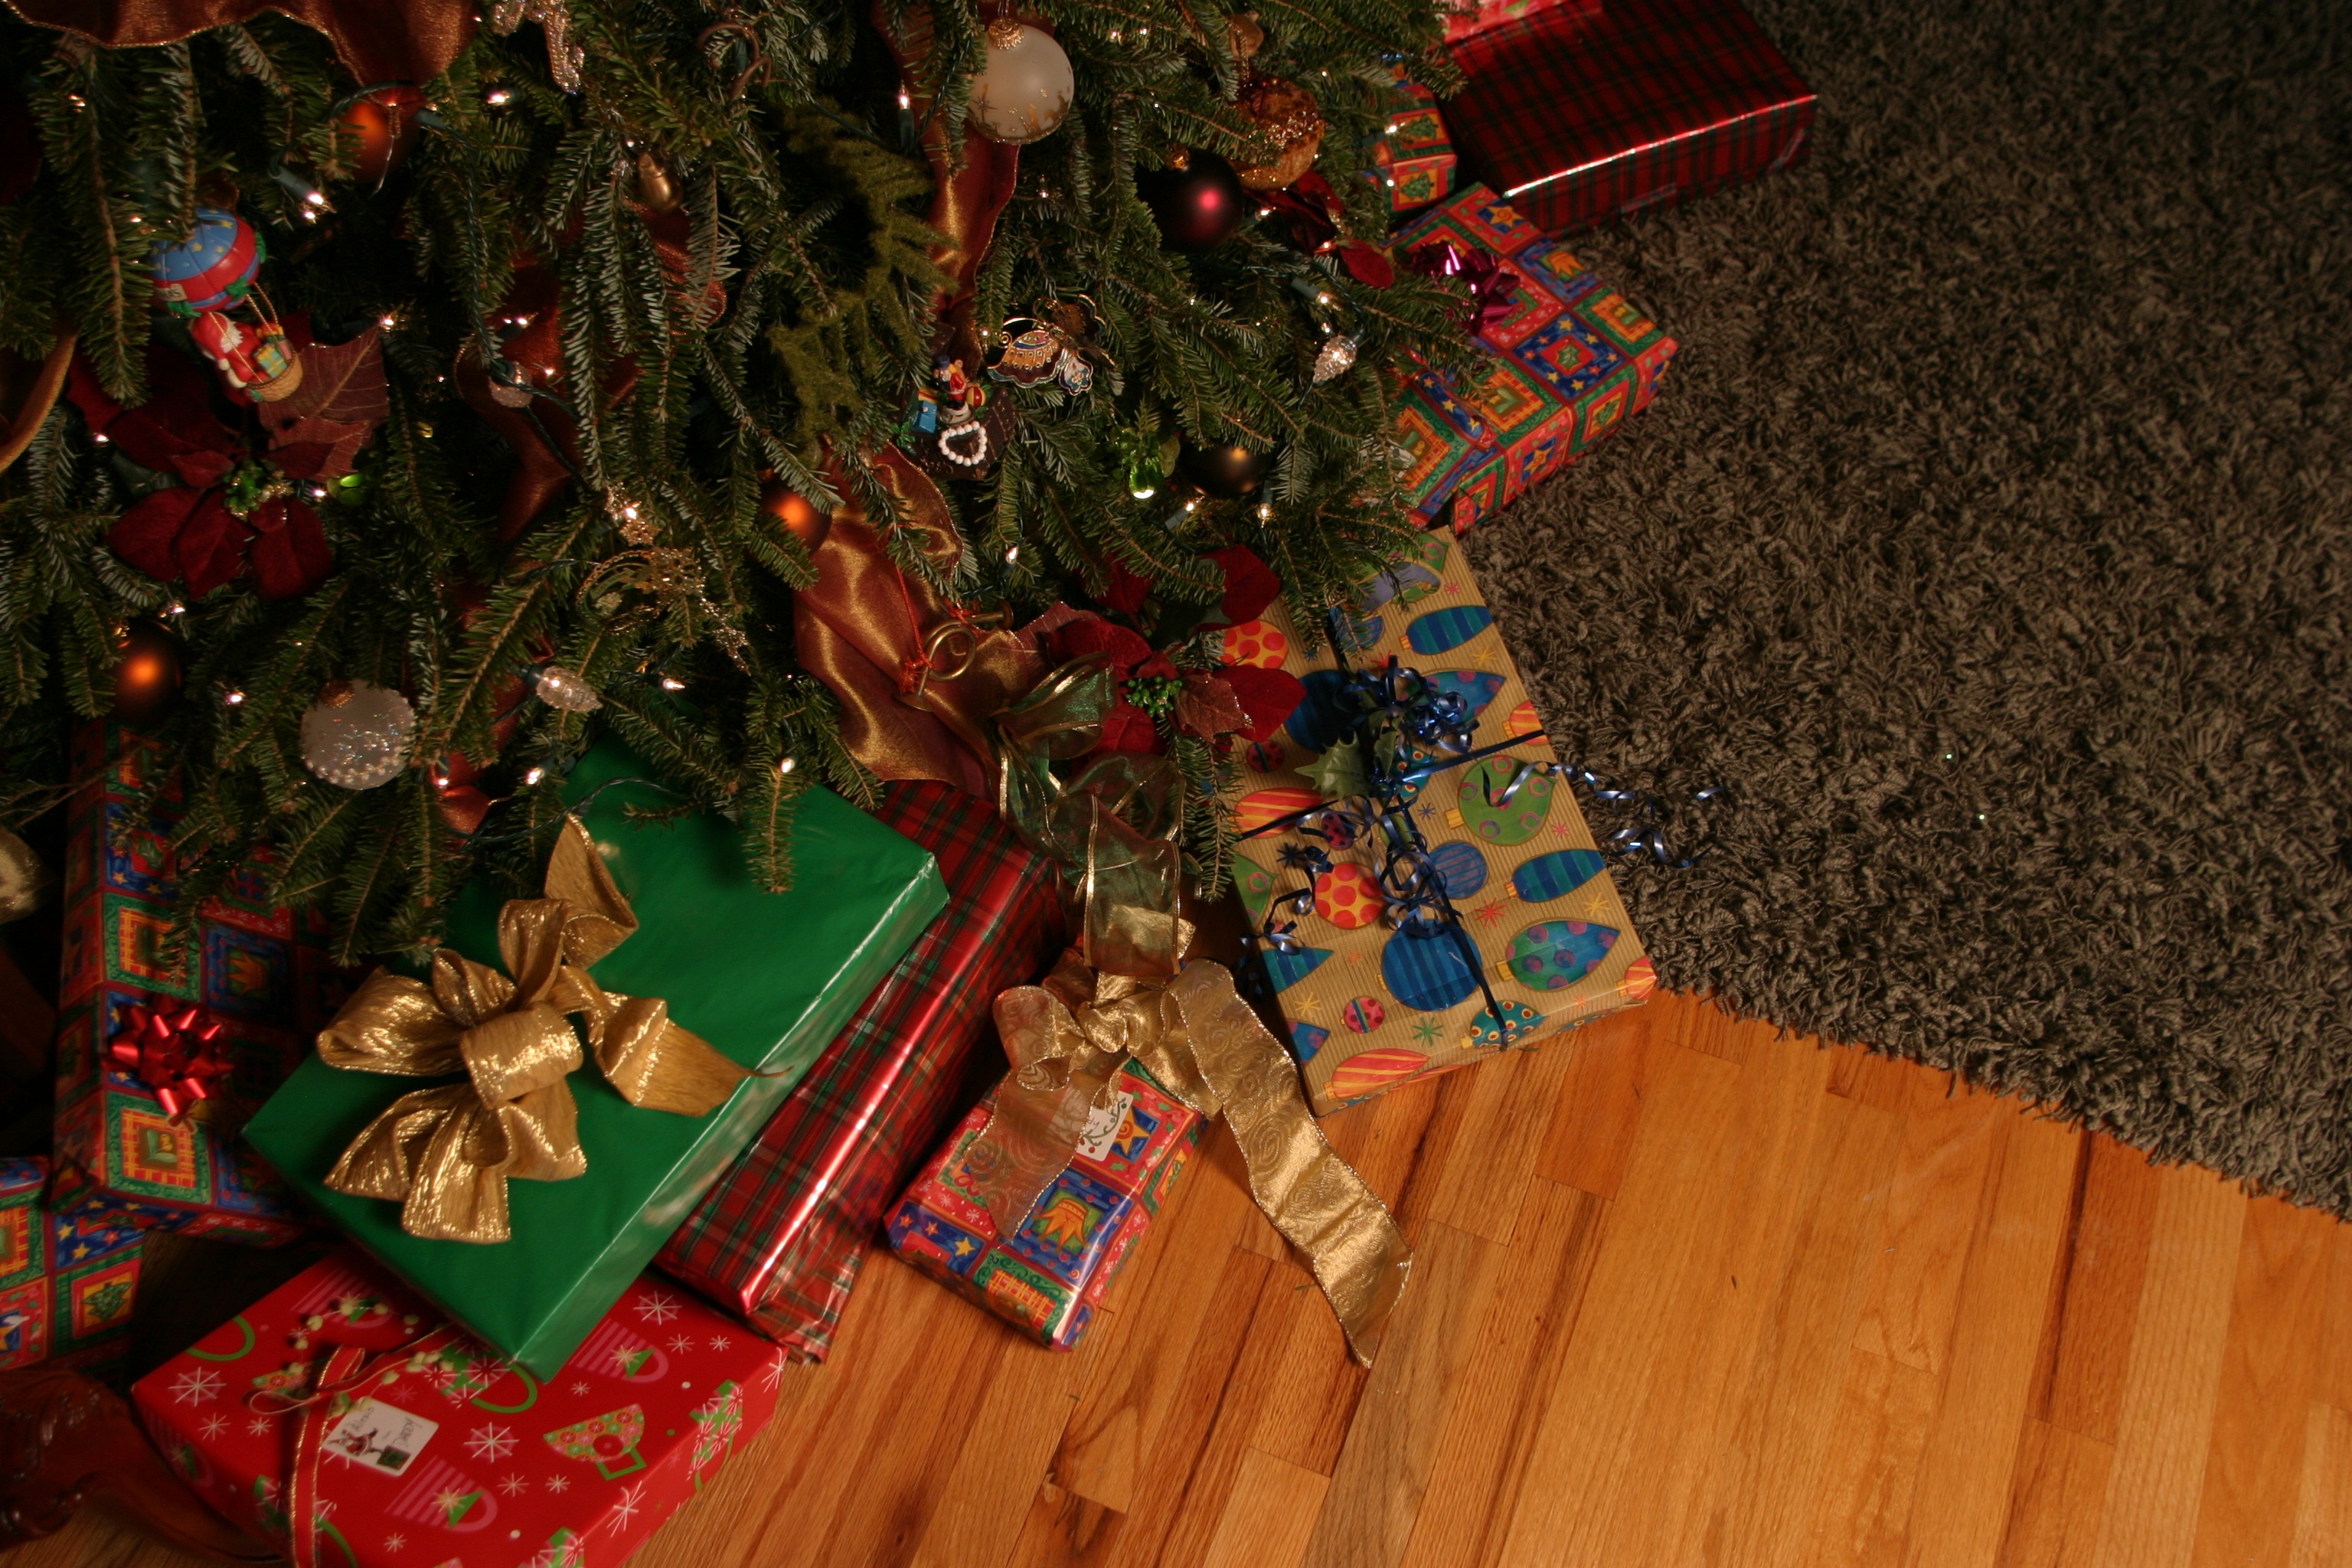
winter, gift, decoration, holiday, christmas, christmas tree, season, celebrate, christmas decoration, december, presents